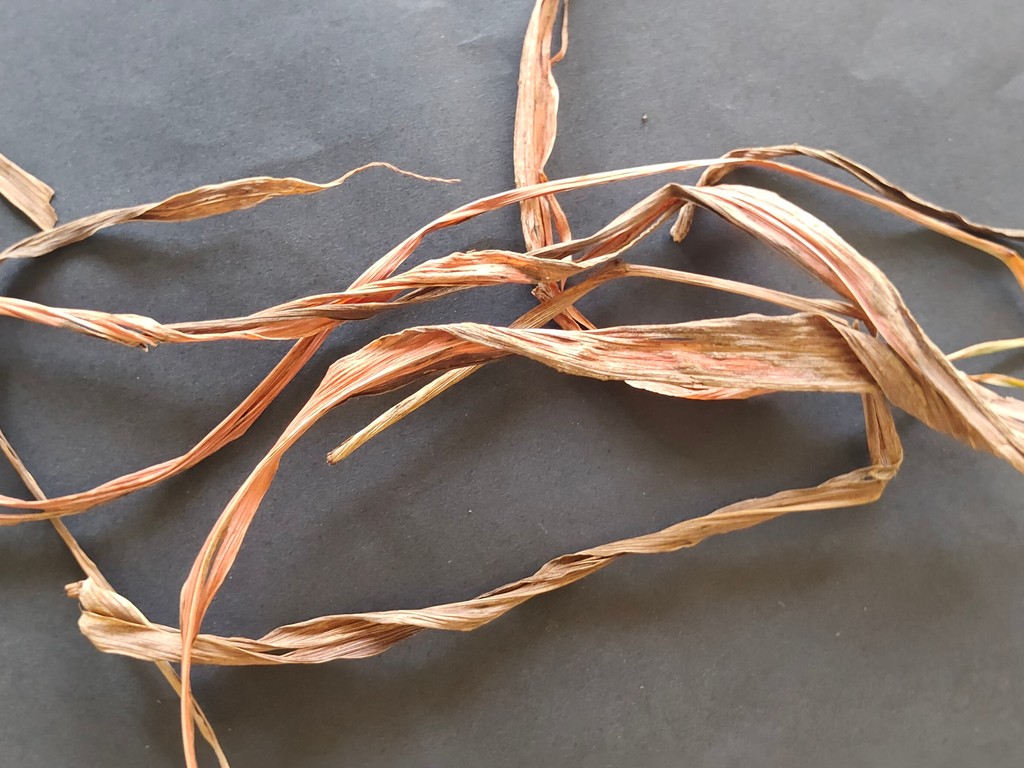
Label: Dried